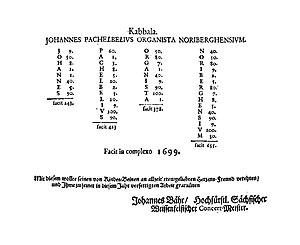
Hexachordum Apollinis est le titre d'un recueil de pièces pour le clavecin ou l'orgue de Johann Pachelbel, publié en 1699.